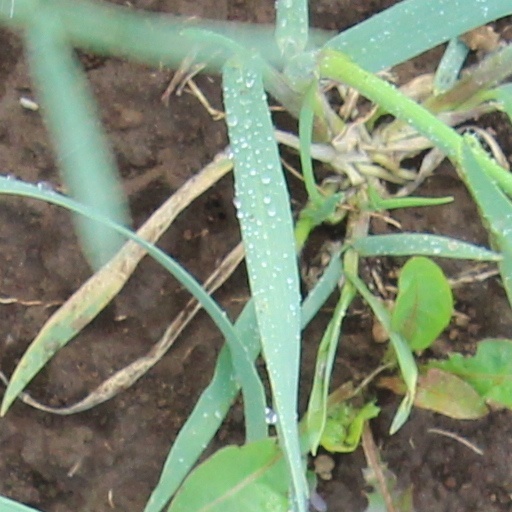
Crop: wheat